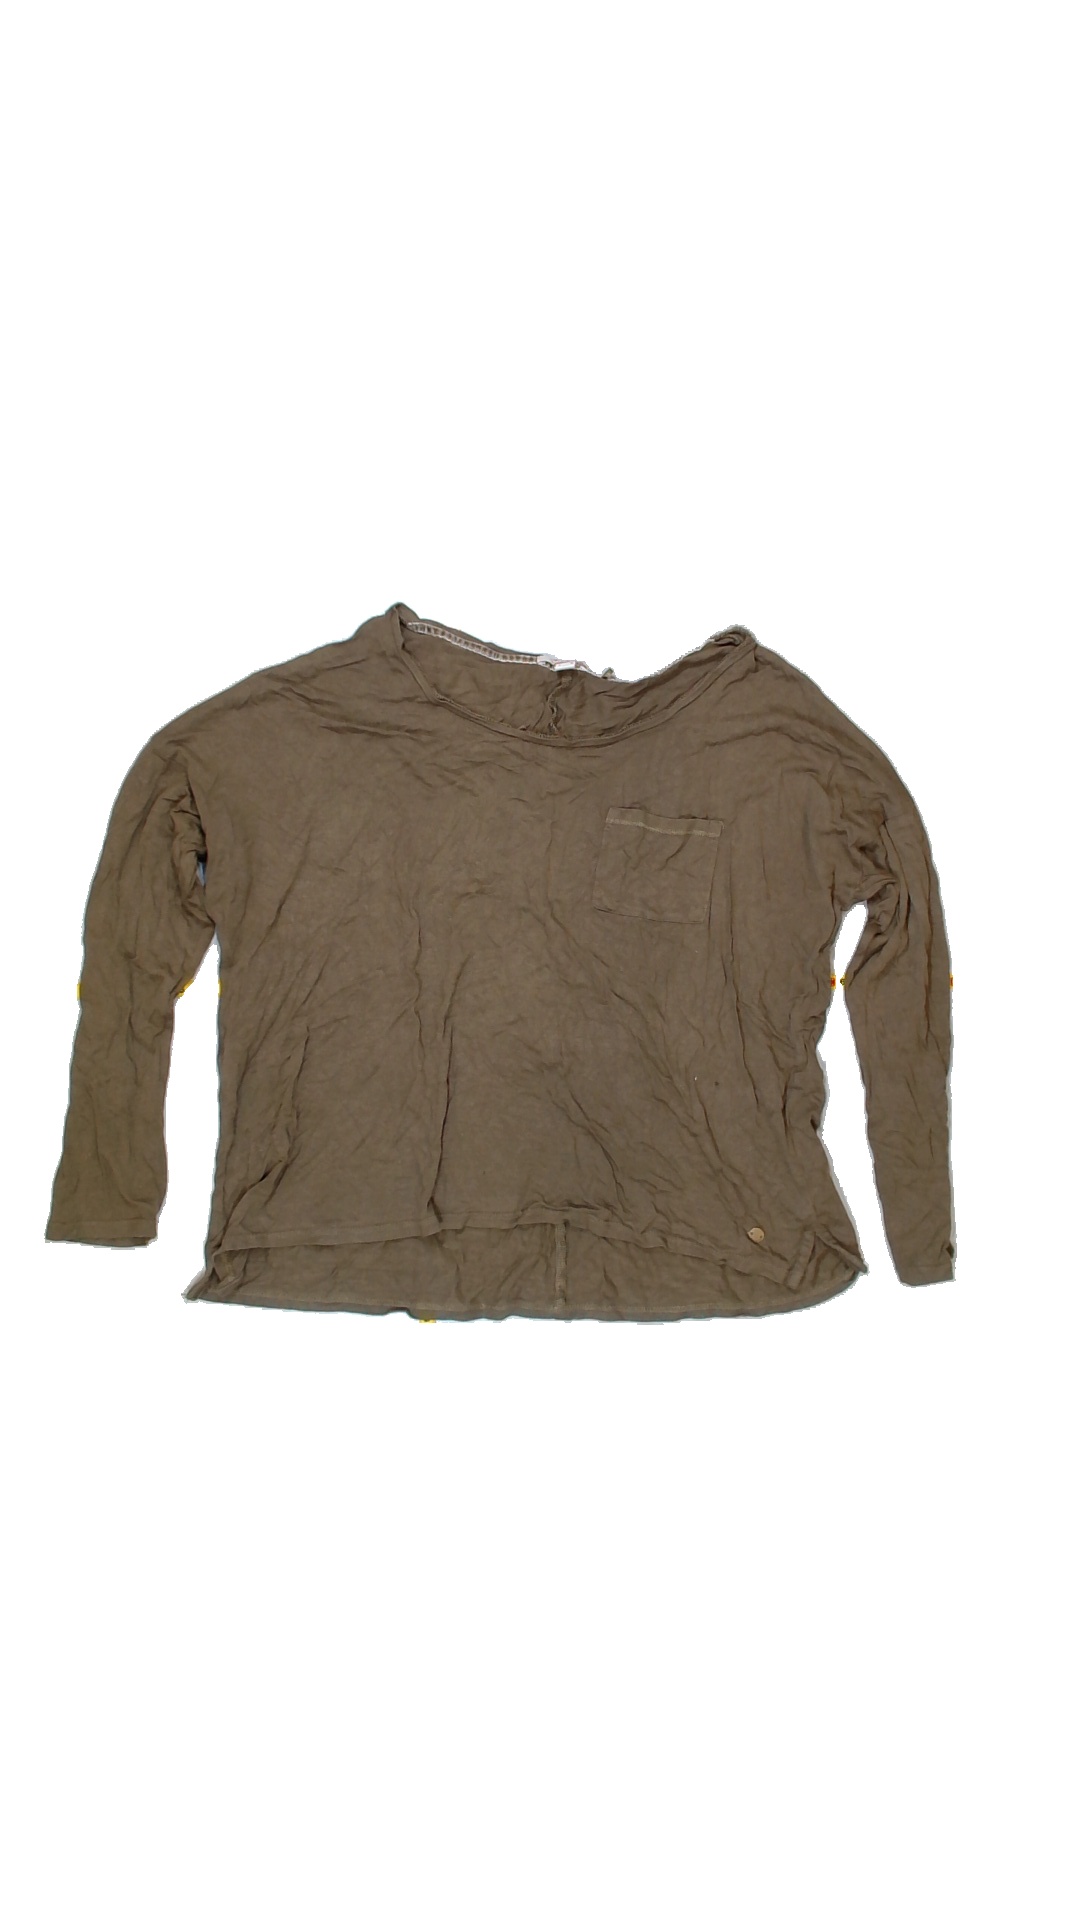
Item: Top (Ladies)
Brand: Esprit
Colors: Green
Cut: Regular
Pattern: Plain
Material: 100% Viscose
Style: No trend
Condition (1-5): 3
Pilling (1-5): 5
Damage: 1
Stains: No
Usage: Export
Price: <50